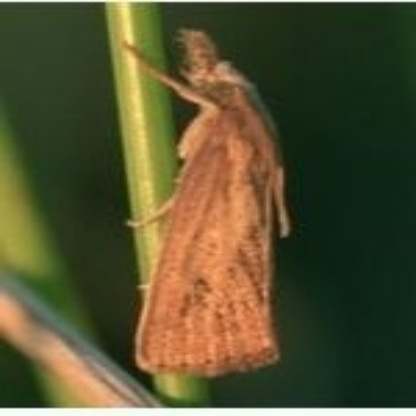
Nhãn: Sâu đục thân (Rice yellow stem borer)